Miz & Mrs.

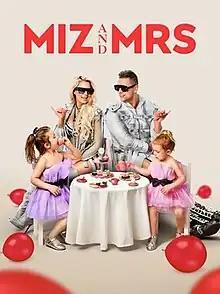
Promotional poster for Season 2

Miz & Mrs. is an American reality television series that premiered on July 24, 2018 on USA Network. The series follows the lives of Mike "The Miz" Mizanin and Maryse Mizanin in and out of the wrestling ring.